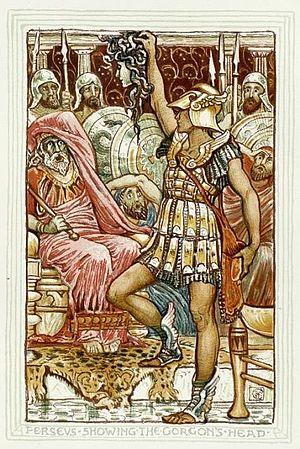
La pétrification est l'action de transformer les gens en pierre. C'est un thème récurrent dans le folklore et la mythologie, ainsi que dans certaines œuvres modernes de fiction.